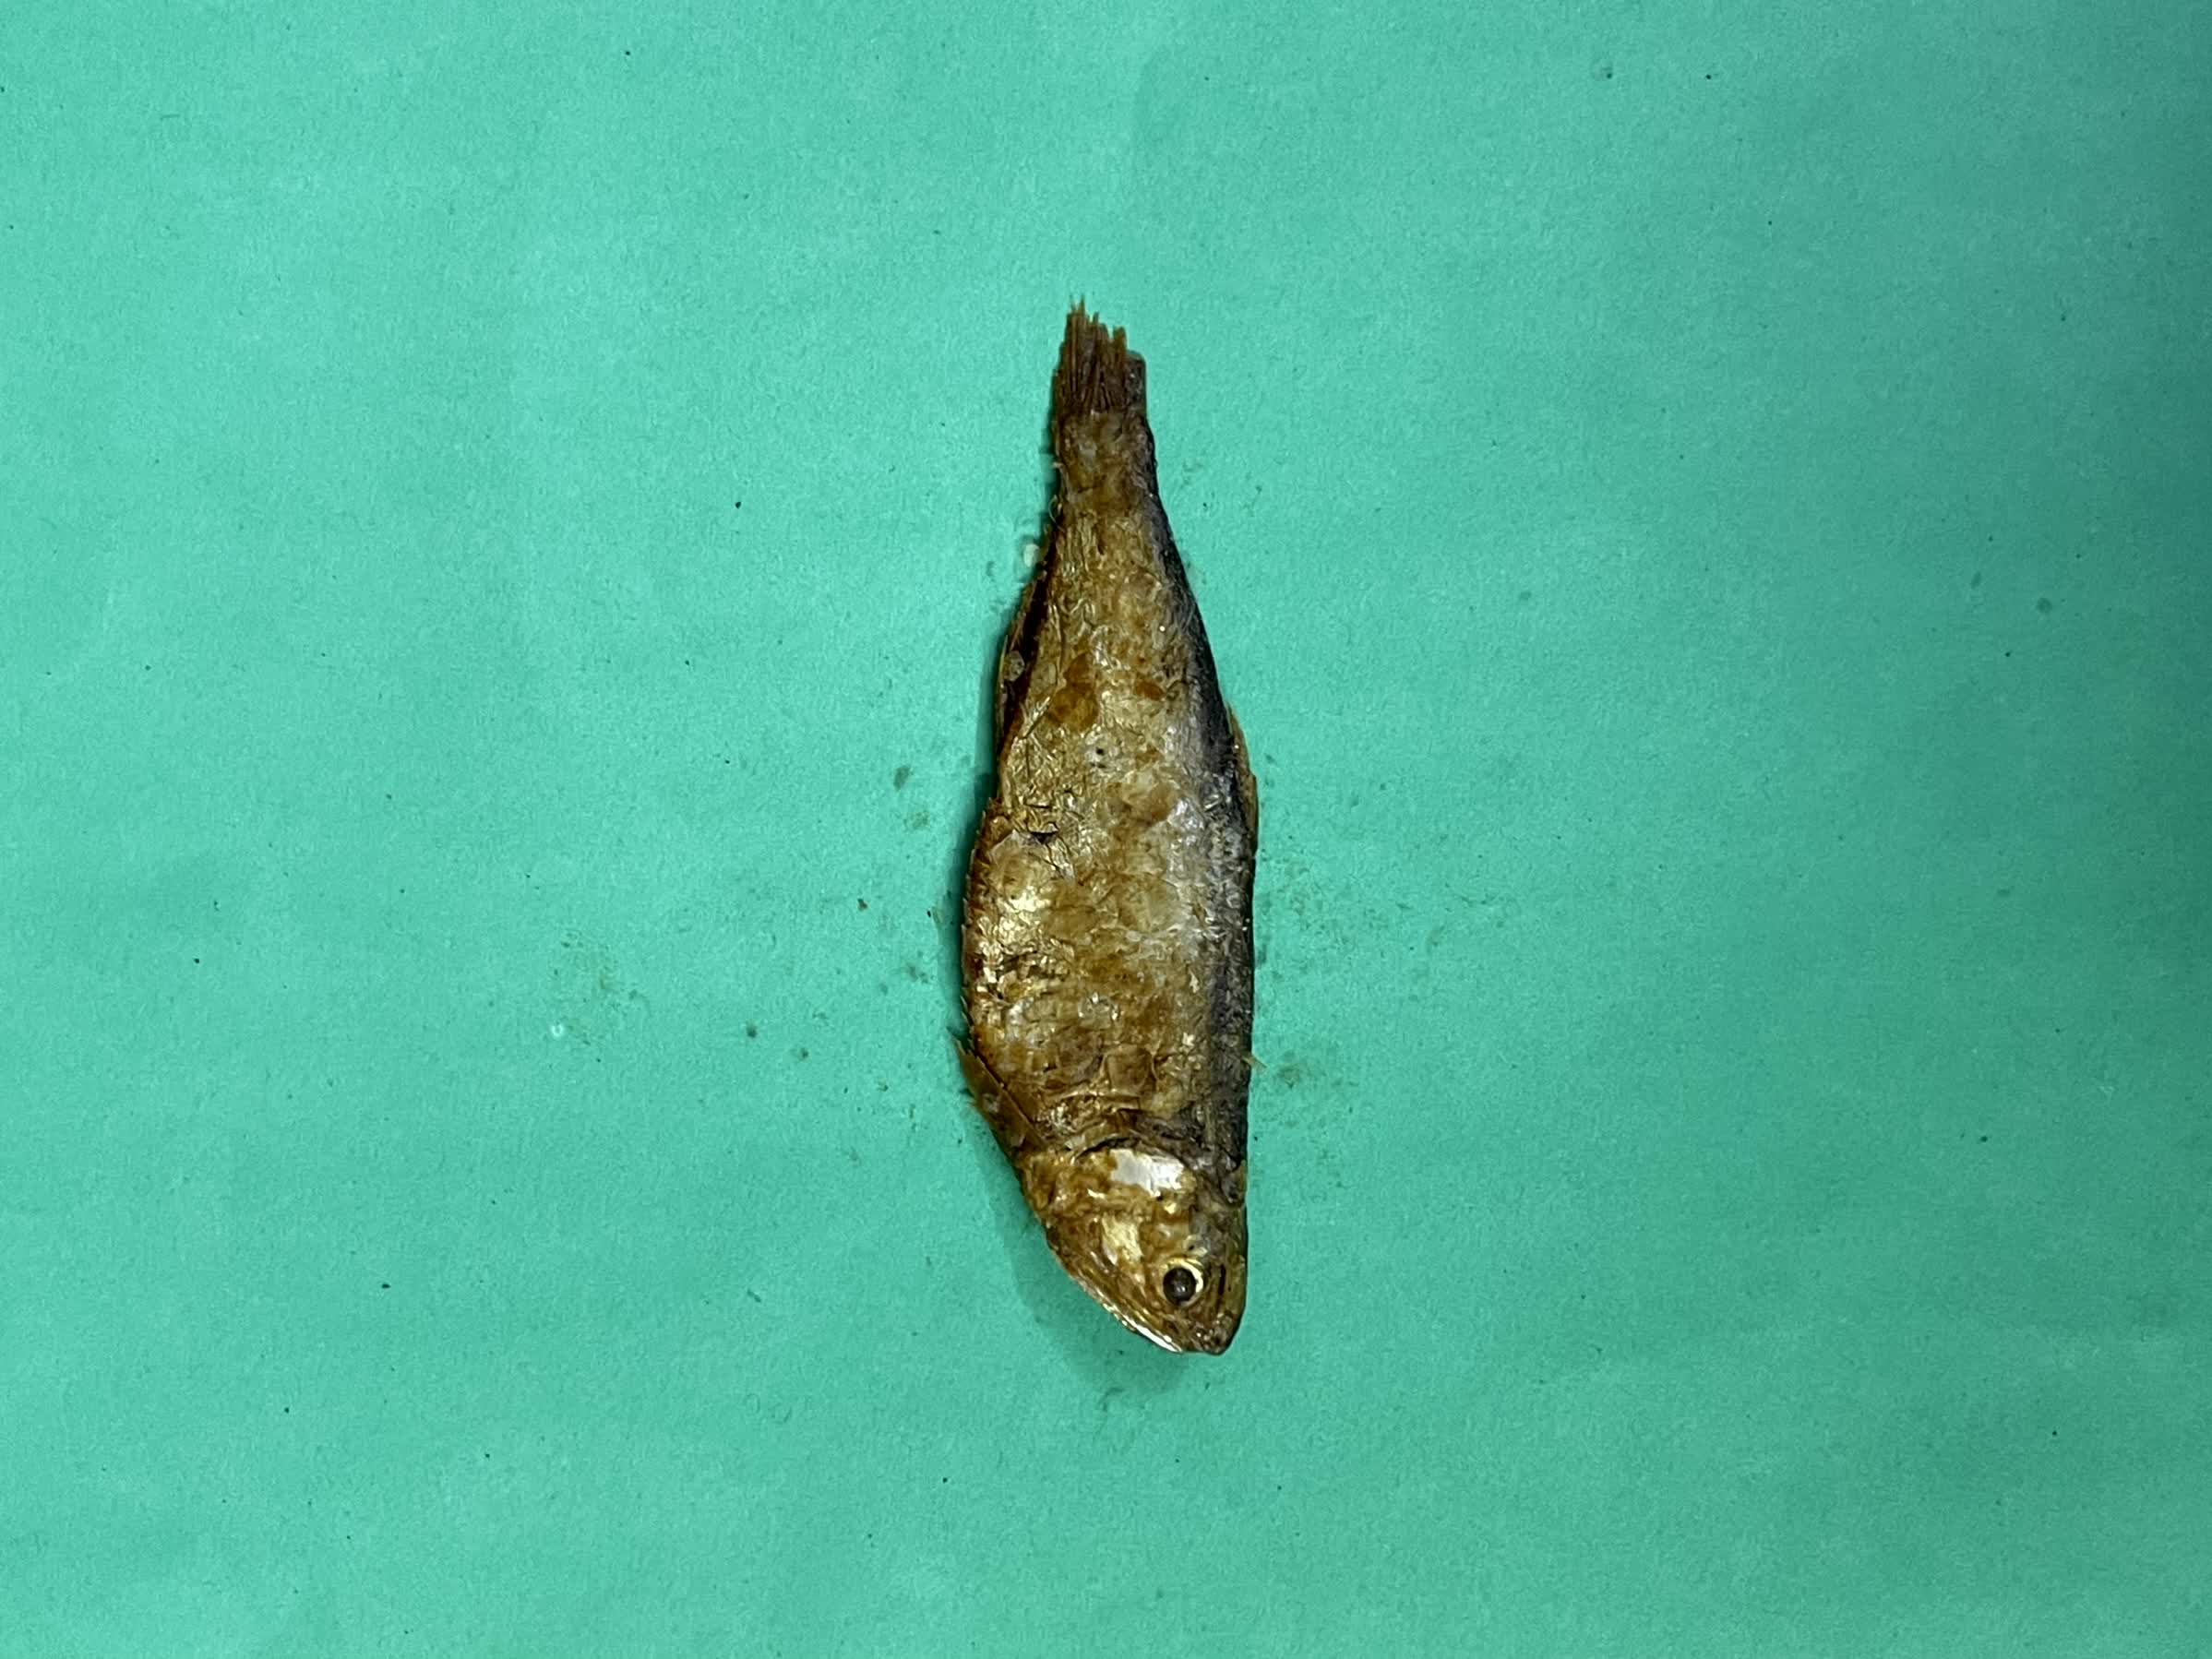
Species: Bashpata